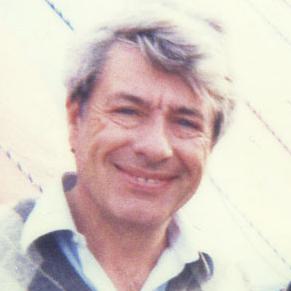
Age: 49